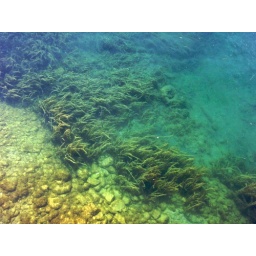
again, very clear water in the harbor